Omurtag of Bulgaria

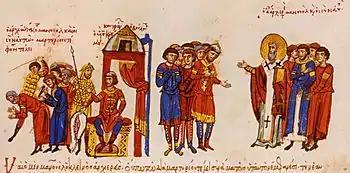
Omurtag orders the murder of Christians

After the unsuccessful attempts of several Slavic chiefs to secede from Bulgaria, Omurtag conclusively eliminated the autonomy of the Slavic tribes in the vast country. He made an administrative reform and divided the state into large provinces called "comitati" (singular comitat) whose governors were directly appointed by the Kanasubigi and had both military and civil authority. The "comitati" were further divided into smaller regions called "zhupi" (singular "zhupa"). The area around the capital had a special status. The Army was integrated and became unified; it no longer relied on separate Slav infantry and Bulgar cavalry. The importance of Kanasubigi's first ministers, the kavkhan and the ichirgu-boil grew. As a result, from the reforms Bulgaria was consolidated and further centralized.